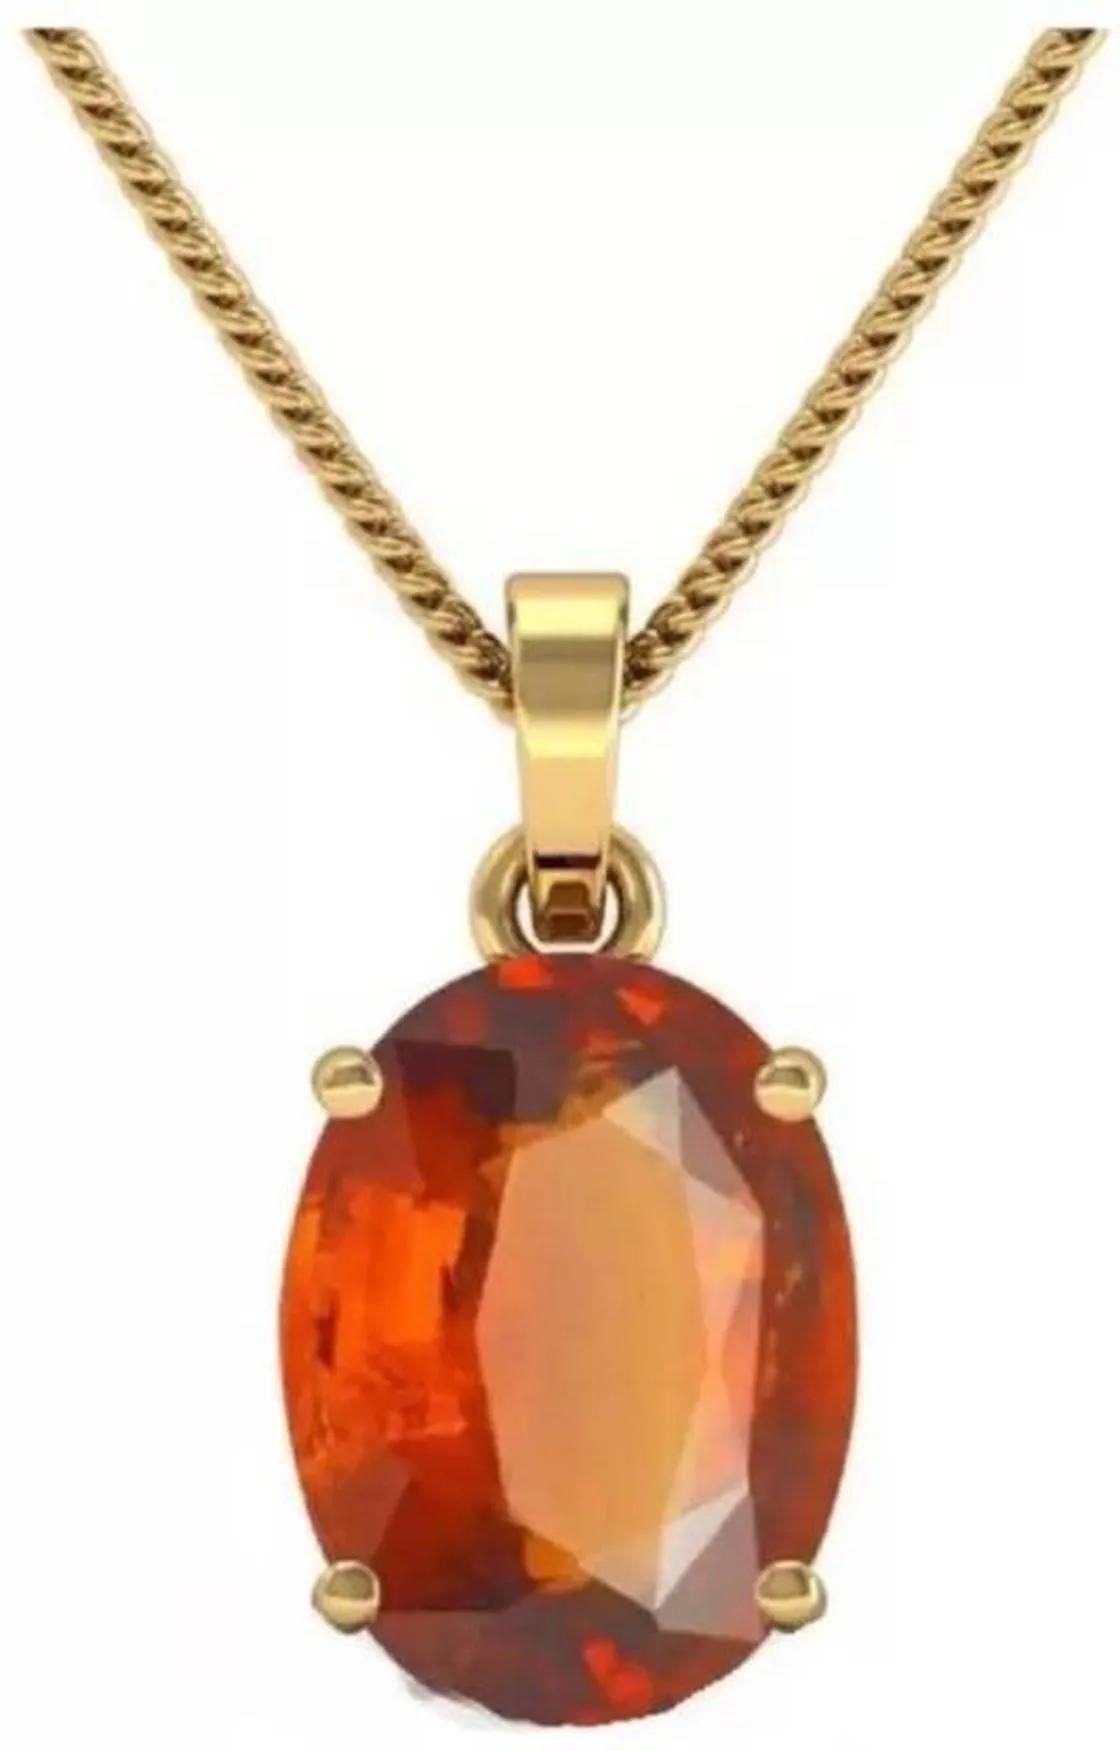
Chopra Gems Brass Original Garnet Stone Pendant Red (Men and Women) (Pendant_BCX21)
Type: Necklaces & Pendants
Brand: Chopra Gems & Jewellery
Price: Rs. 499
 This is natural hessonite (gomed) gemstone. The stone is fully untreated. Gomed has great power to decrease the ill effects of planets and also help in treating several diseases. But the main thing is that should be kept in mind is one who should wear a correct stone that matches their zodiac signs for enjoying total benefits of these gemstones, these stones need to be carefully selected, so that one can get benefits from it. For achieving success, it is better to wear both hot and cold gemstones. The reason behind this combination is that it helps in maintain stability and eradicates health issues. It is a 100 genuine real hessonite.
Features: Type pendant,Color red,Material brass
Included: Garnet Stone Pendant